Hyperthyroidism

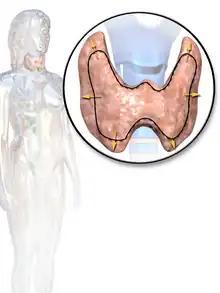

In Graves' disease, ophthalmopathy may cause the eyes to look enlarged because the eye muscles swell and push the eye forward. Sometimes, one or both eyes may bulge. Some have swelling of the front of the neck from an enlarged thyroid gland (a goiter).